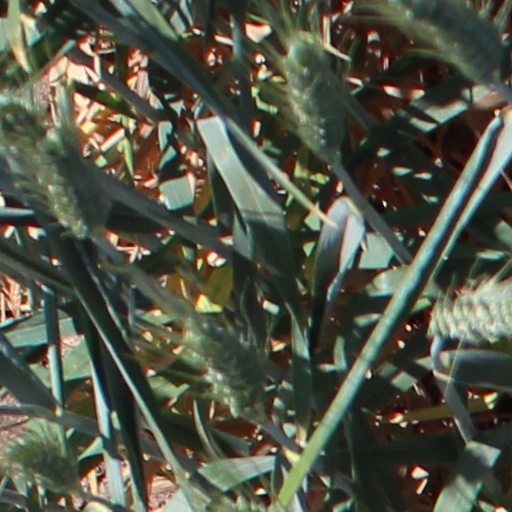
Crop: wheat